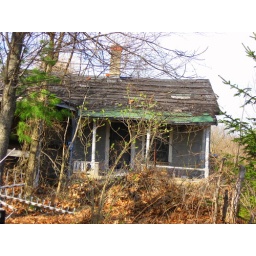
Old house next door in Southeastern, Ohio.